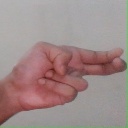
अक्षर: ह